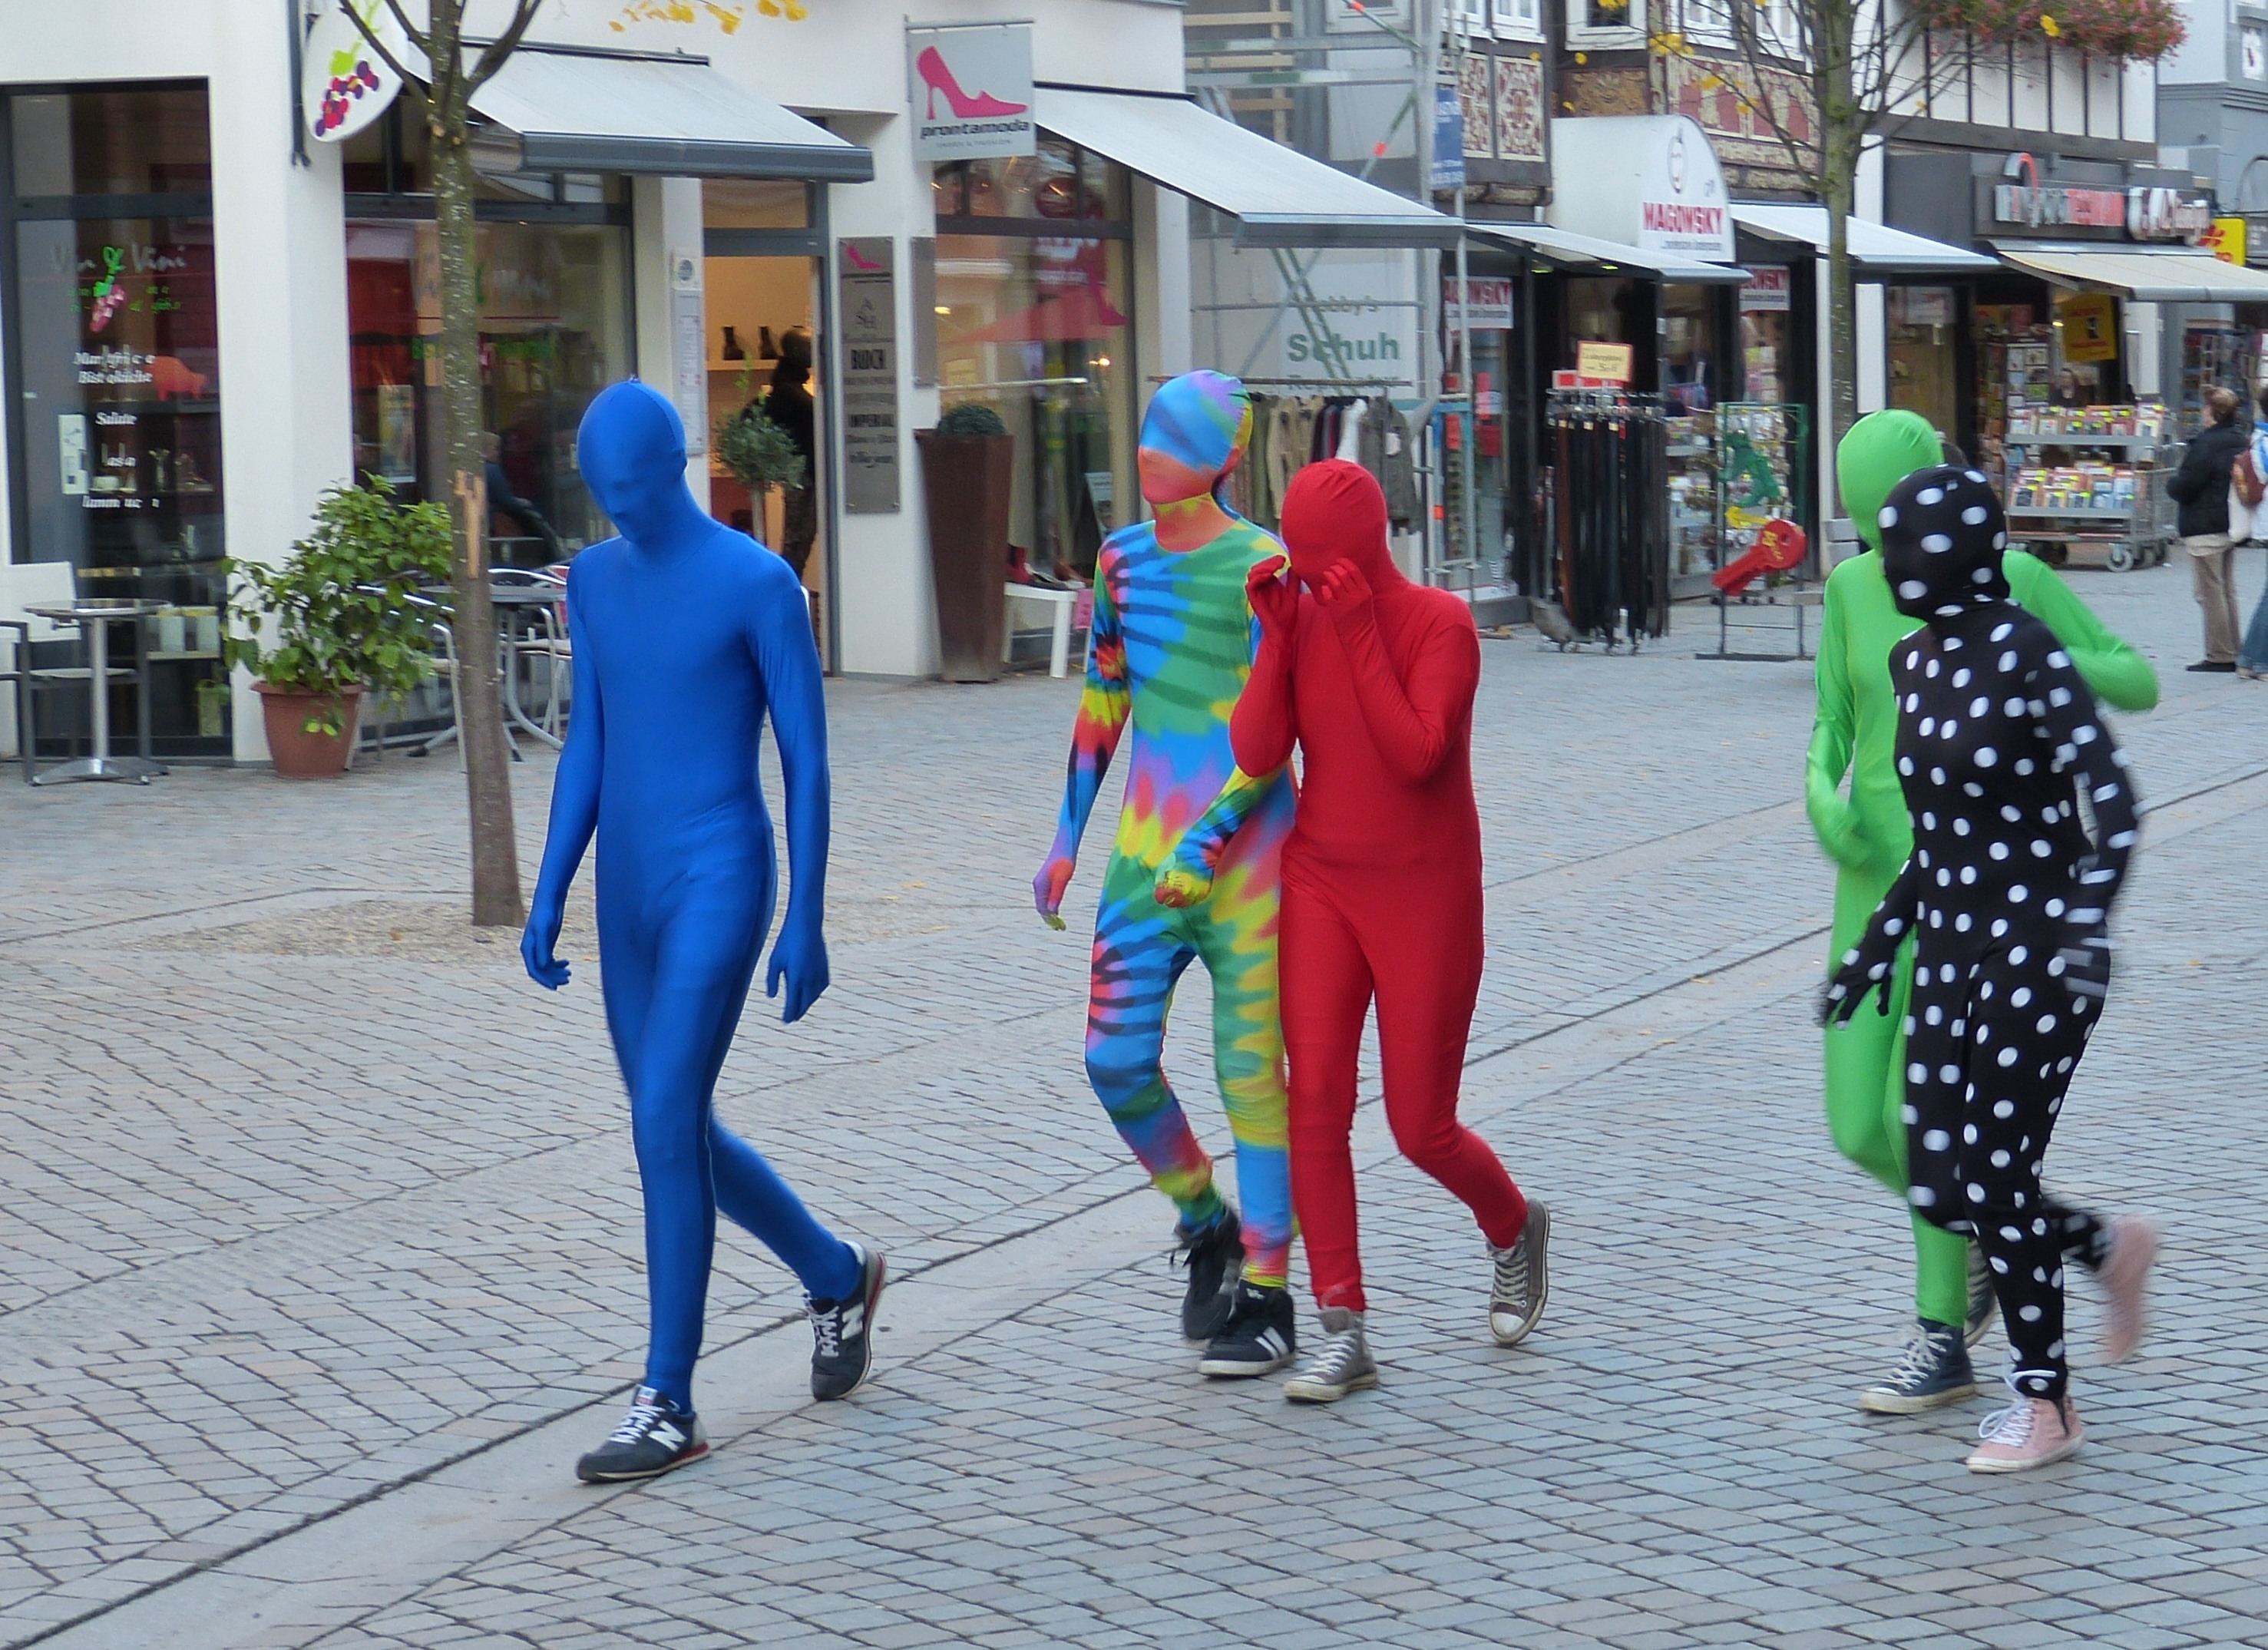
pedestrian, walking, road, street, carnival, color, human, teenager, mask, sneakers, masks, costume, panel, full body costume